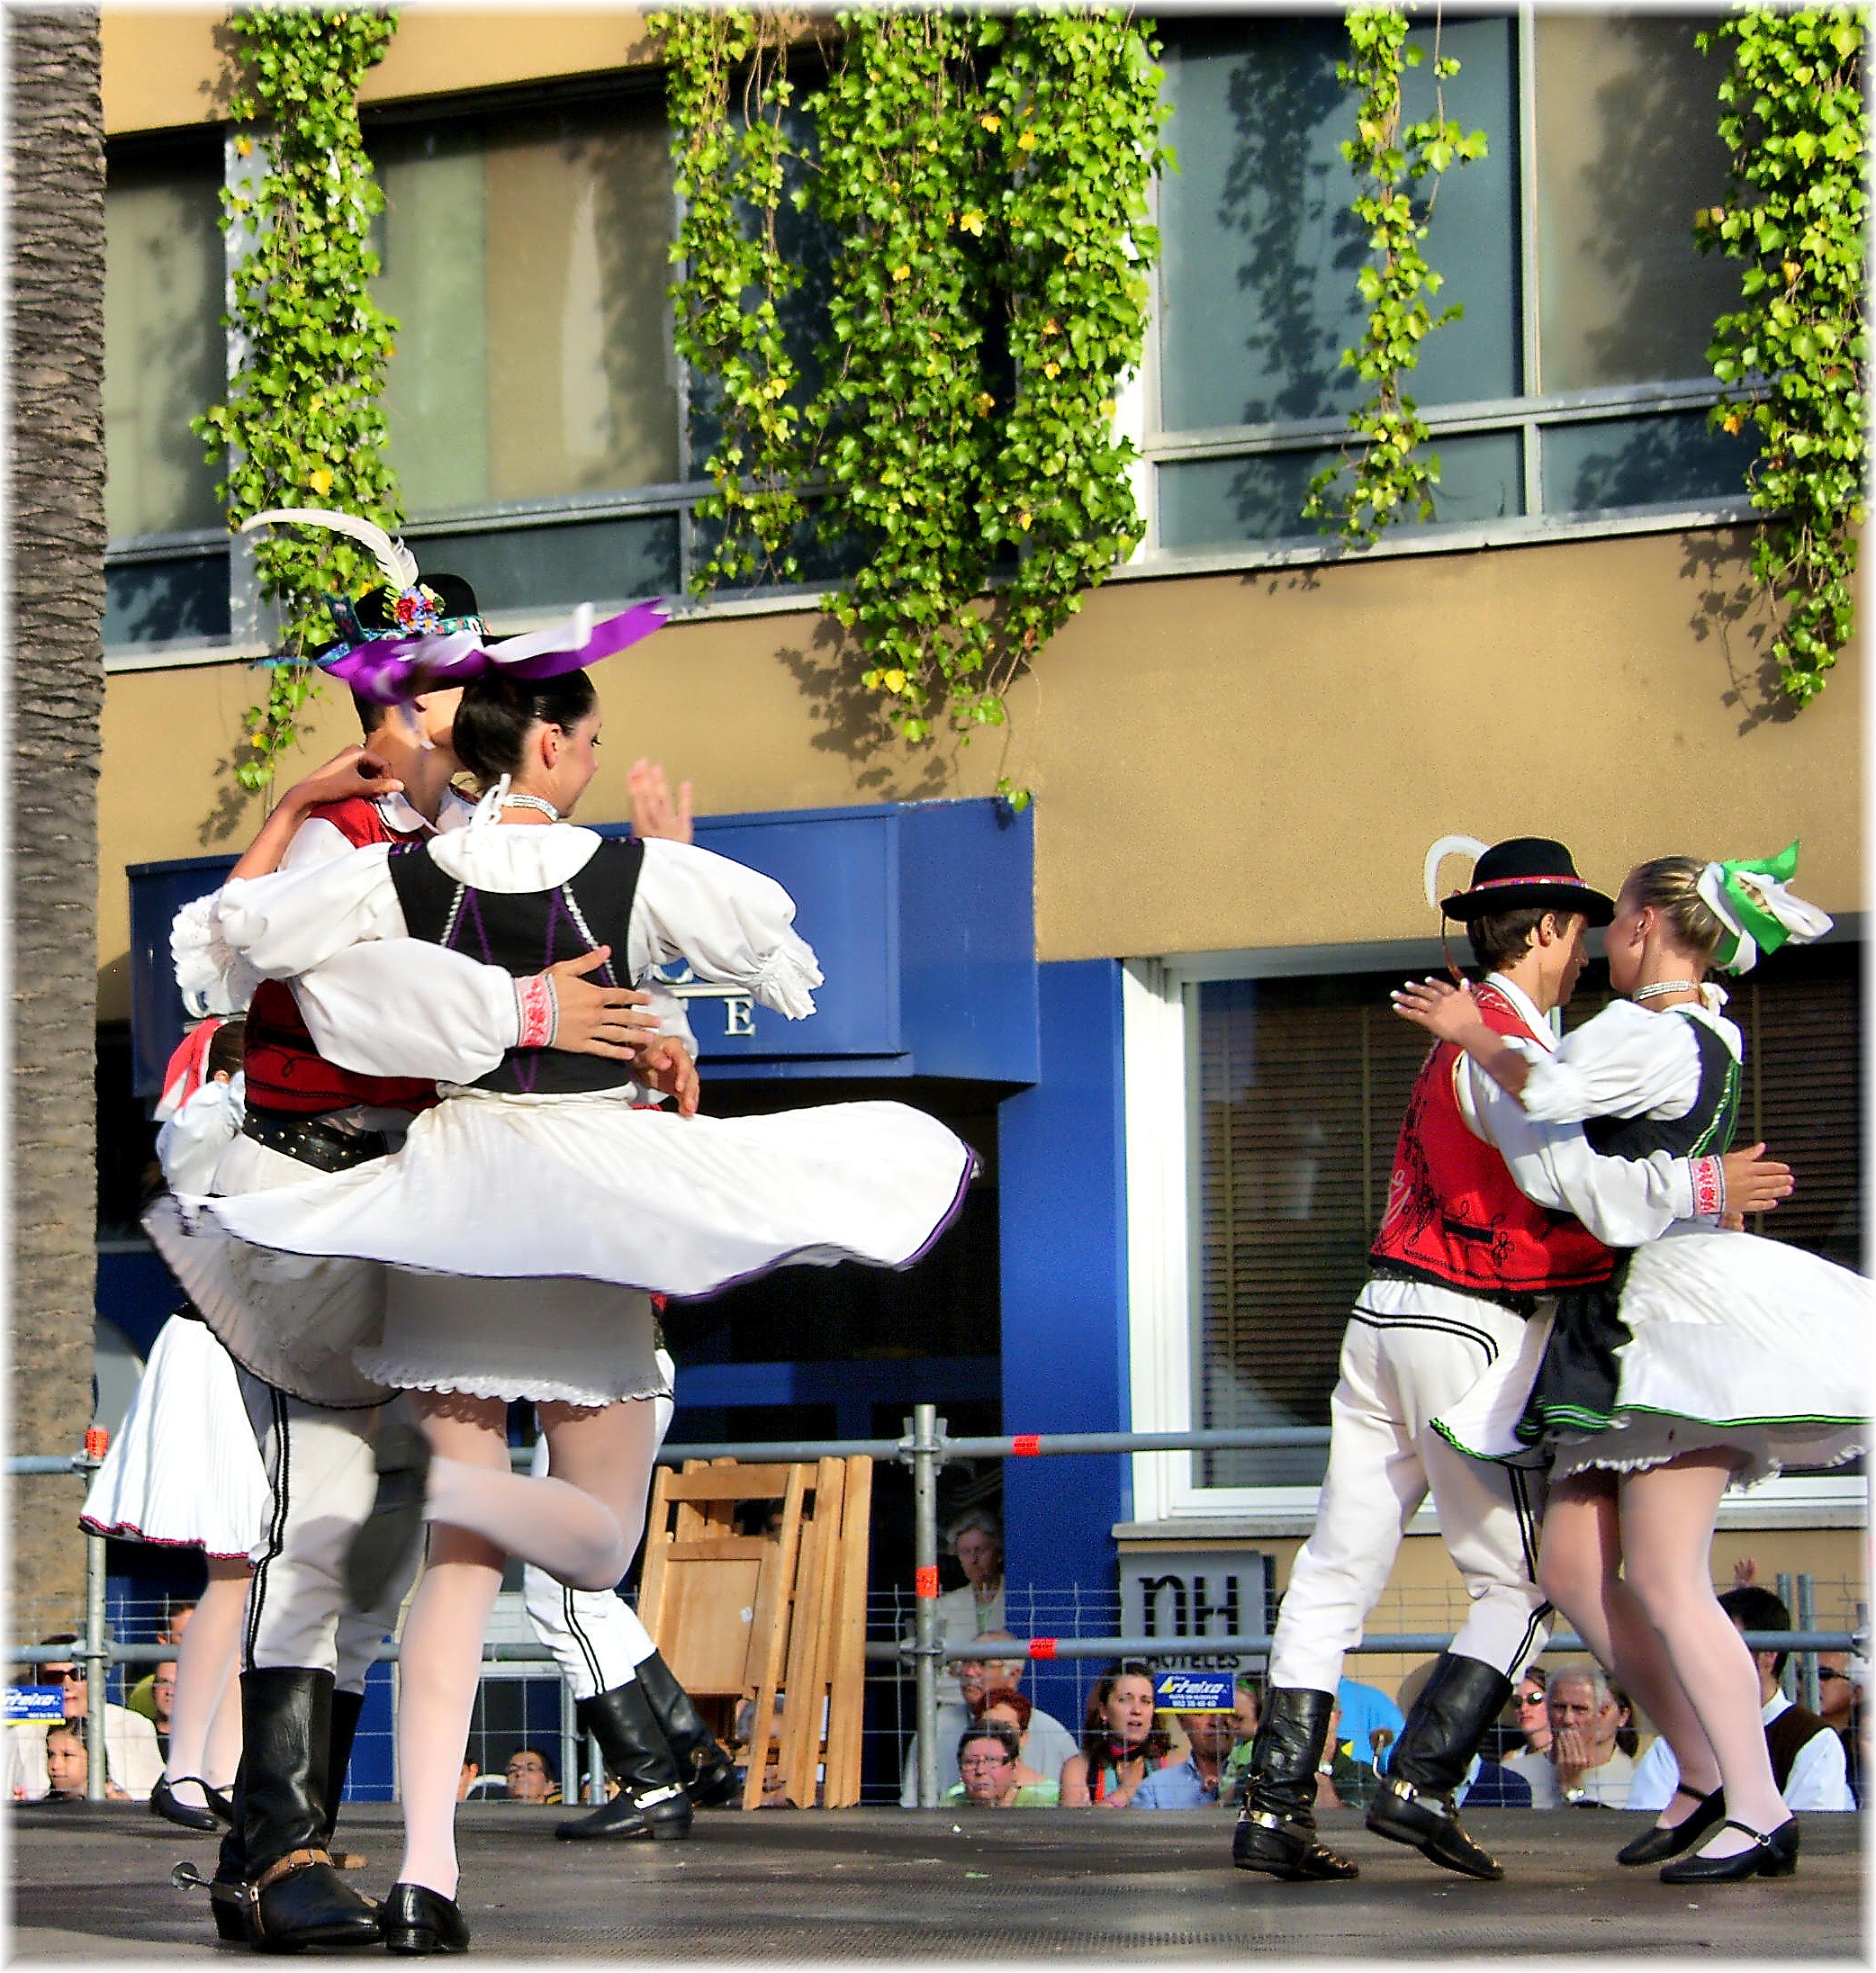
people, dance, festival, spain, espagne, la, sports, europa, fiestas, galicia, costume, espana, galiza, xente, corunna, galice, folclore, mujeres, lacoruna, interaction, acoru a, coru a, cantonescoru eses, folk dance, europegente